Breech-loading swivel gun

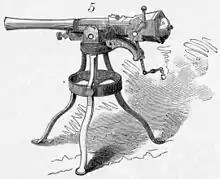
Breech-loading swivel cannon, left by Gustavus Adolphus at Munich, 1632

Around 1500, Europeans learnt how to cast iron, and shifted their cannon productions to one-piece iron muzzle-loaders. China started to adopt European breech-loading swivel guns from 1500 onward, limiting at the same time the production of their own muzzle-loaders, because of the high effectiveness of the breech-loading swivel gun as an anti-personnel gun, which to them was more interesting than the sheer power of a cannonball.